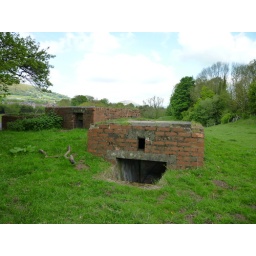
Cluster of square pillboxes overlooking the B4521 road bridge crossing over the River Gavenny. East of Abergavenny.